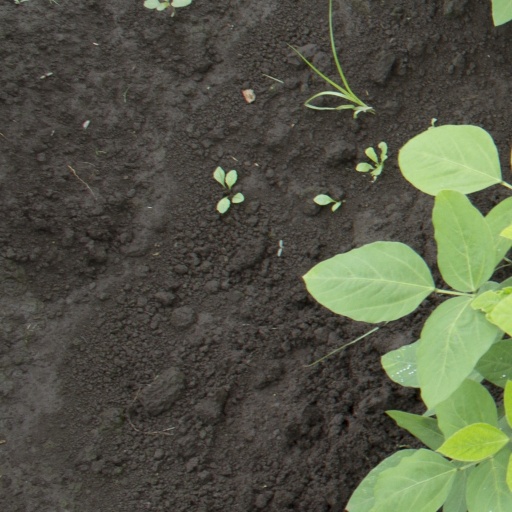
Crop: soybean